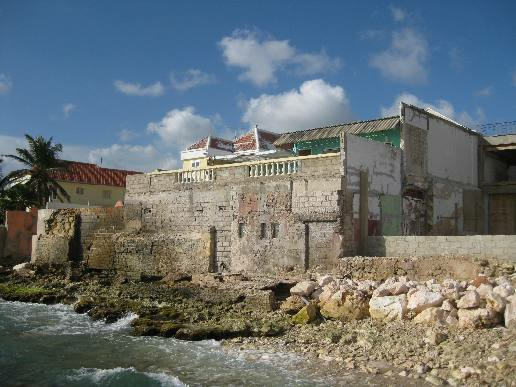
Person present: No